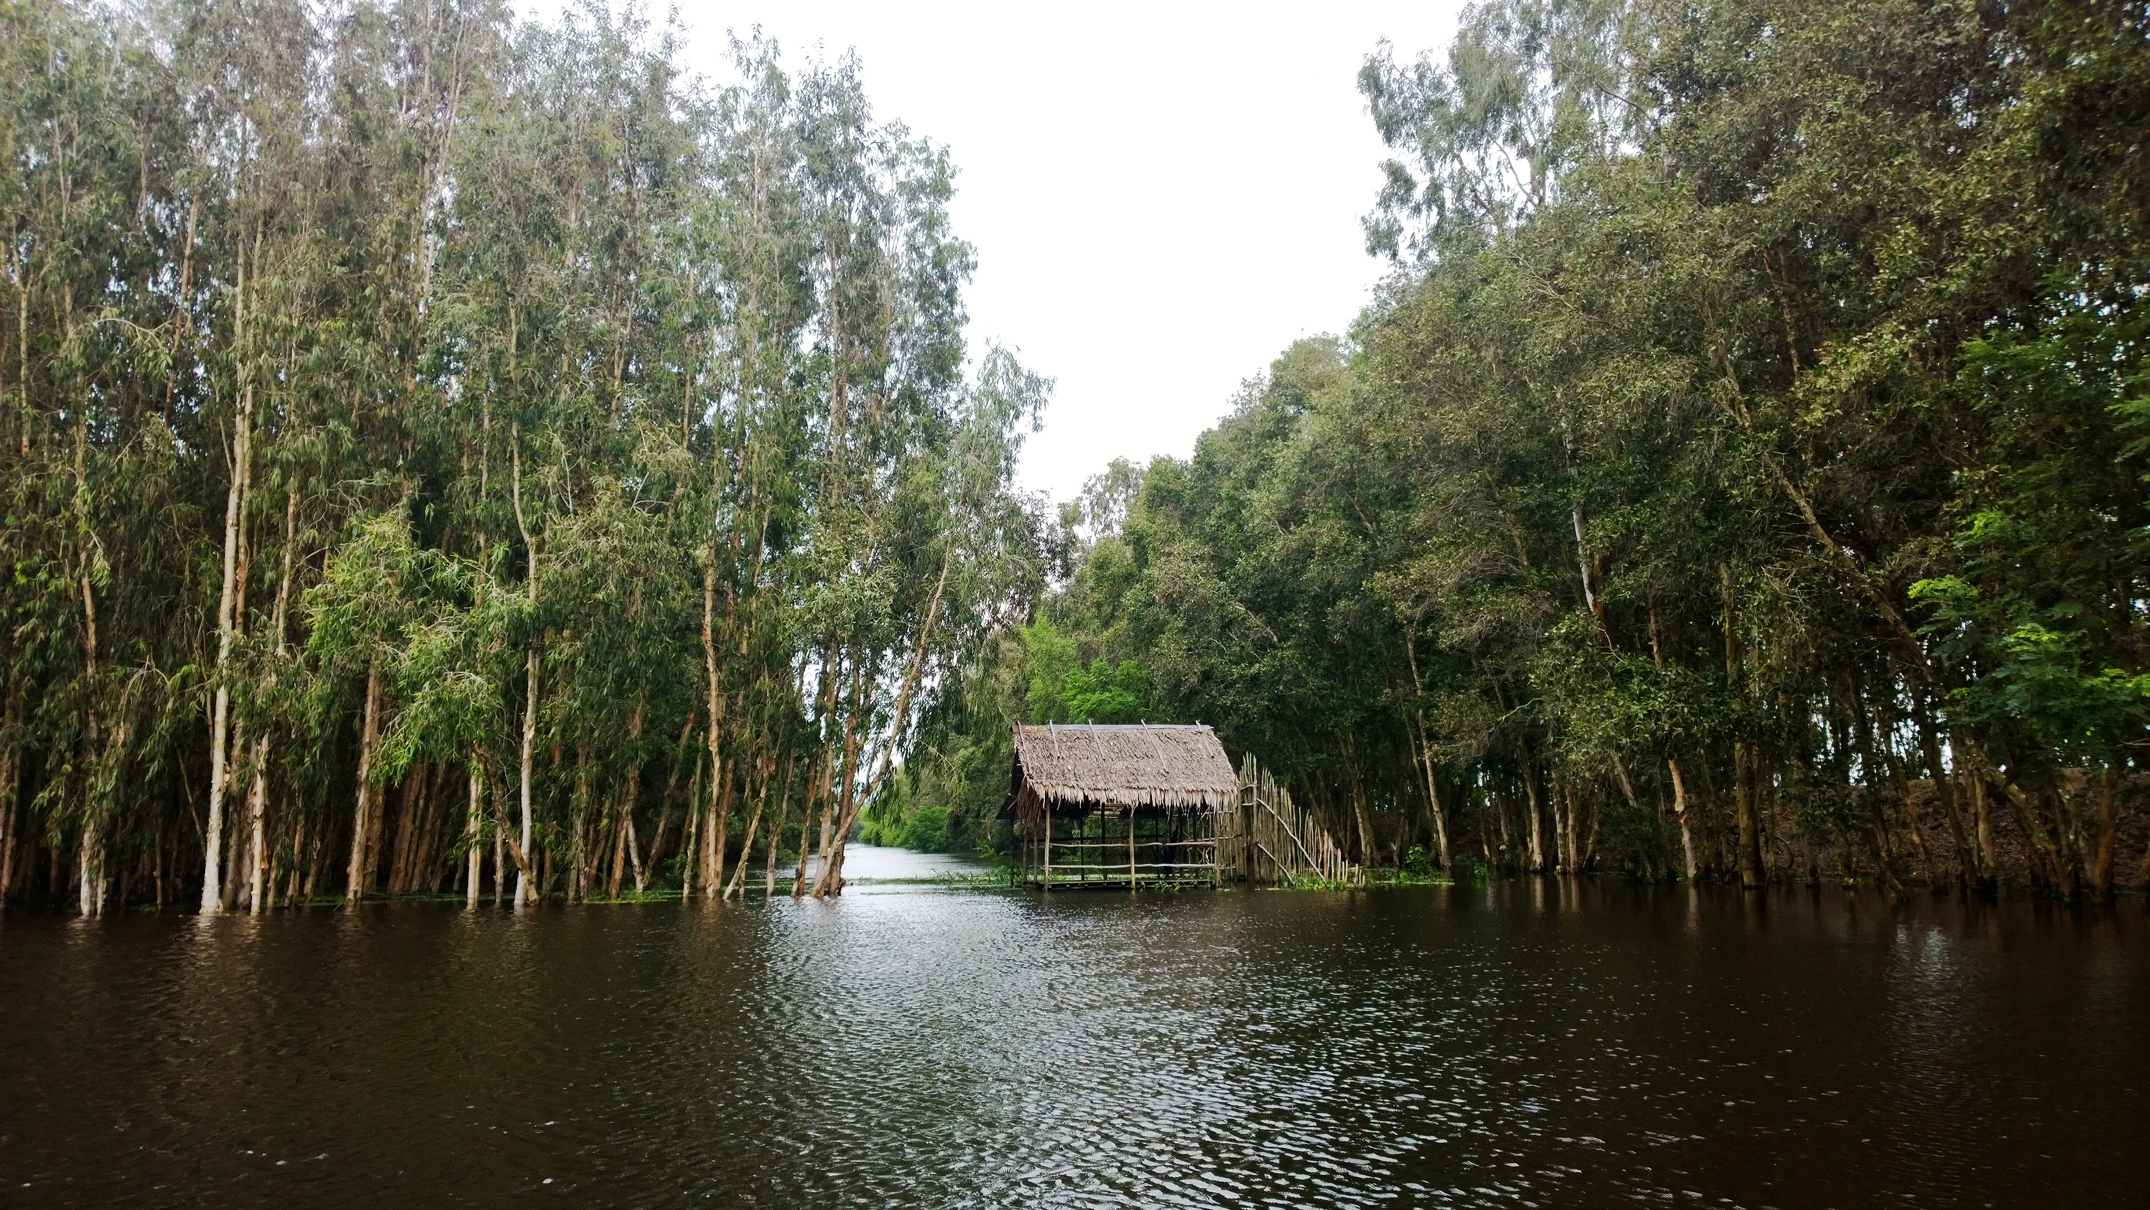
user: text: Nước trong hình có màu gì?
assistant: text: Màu tối.

user: text: Cảnh quan chính trong hình là loại rừng ngập nước nào thường thấy ở vùng Đồng bằng sông Cửu Long?
assistant: text: Rừng tràm. Cụ thể ở đây là Rừng Tràm Trà Sư

user: text: Túp lều đơn sơ trong rừng ngập nước này có thể được người dân địa phương sử dụng với mục đích gì?
assistant: text: Nơi trú ẩn tạm thời, điểm dừng chân, hoặc phục vụ hoạt động canh tác/đánh bắt thủy sản.

user: text: Sự hiện diện của túp lều cùng với rừng cây ngập nước và màu nước sẫm trong hình ảnh này cho thấy đặc điểm môi trường và lối sống nào của một khu vực nhất định ở Việt Nam?
assistant: text: Đây là môi trường rừng ngập mặn/ngập phèn hoặc rừng tràm, điển hình của vùng Đồng bằng sông Cửu Long, nơi người dân có lối sống gắn liền với sông nước, canh tác hoặc khai thác thủy sản.